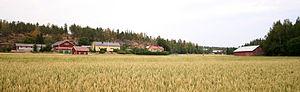
La commune rurale de Rauma est une ancienne municipalité du Satakunta en Finlande.